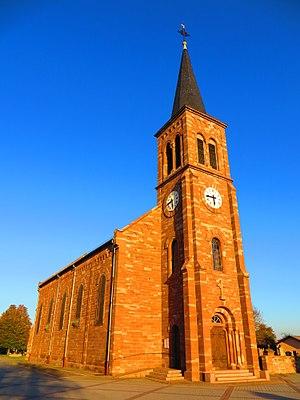
Henridorff Église de l'Exaltation-de-la-Sainte-Croix
Henridorff est une commune française située dans le département de la Moselle, en région Grand Est.